Unit fraction

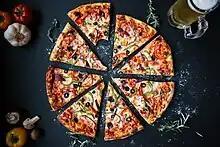
Slices of approximately 1/8 of a pizza

A unit fraction is a positive fraction with one as its numerator, 1/. It is the multiplicative inverse (reciprocal) of the denominator of the fraction, which must be a positive natural number. Examples are 1/1, 1/2, 1/3, 1/4, 1/5, etc. When an object is divided into equal parts, each part is a unit fraction of the whole.